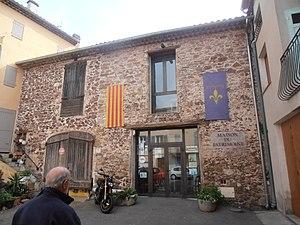
Var, Roquebrune-sur-Argens, Maison du patrimoine
Roquebrune-sur-Argens est une commune française située dans le département du Var et la région Provence-Alpes-Côte d'Azur. Elle est composée de trois quartiers : le village, la Bouverie et les Issambres.